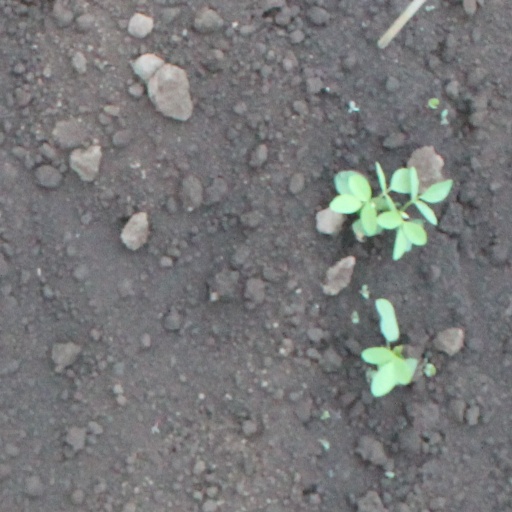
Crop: soybean